Irupu Falls

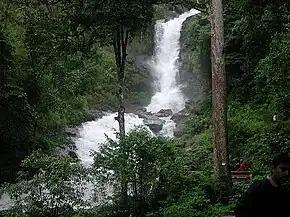

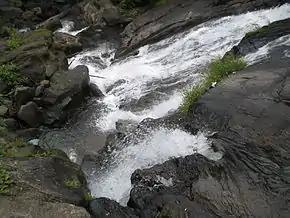
View of the Irupu falls taken from near the top of the falls. November 2006.

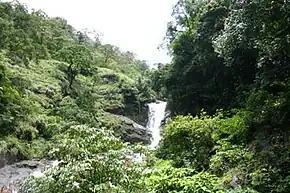
Iruppu Irpu

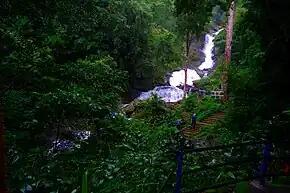
The Irupu Falls (also Iruppu Falls) are located in the Brahmagiri Range in the Kodagu district of Karnataka, India, bordering the Wayanad district of Kerala. July 2011.

The Irupu Falls (also Iruppu Falls) are located in the Brahmagiri Range in the Kodagu district of Karnataka, India, bordering the Wayanad district of Kerala. It is a fresh water cascade and is situated at a distance of 48 km from Virajpet on the highway to Nagarhole. The falls are also known as the Lakshmana Tirtha Falls, derived from the name of the tributary of Cauvery which starts from these falls, the Lakshmana Tirtha River.